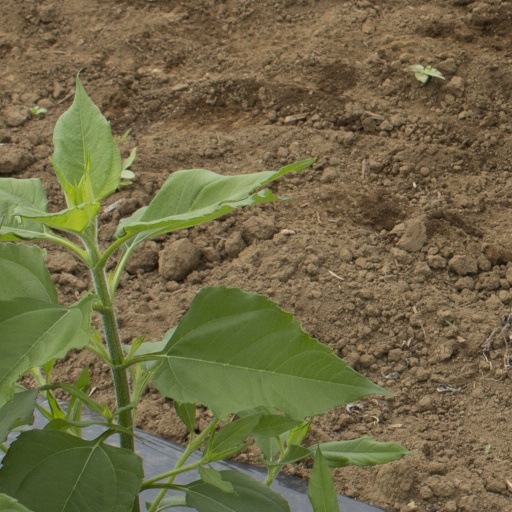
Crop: Jerusalem artichoke